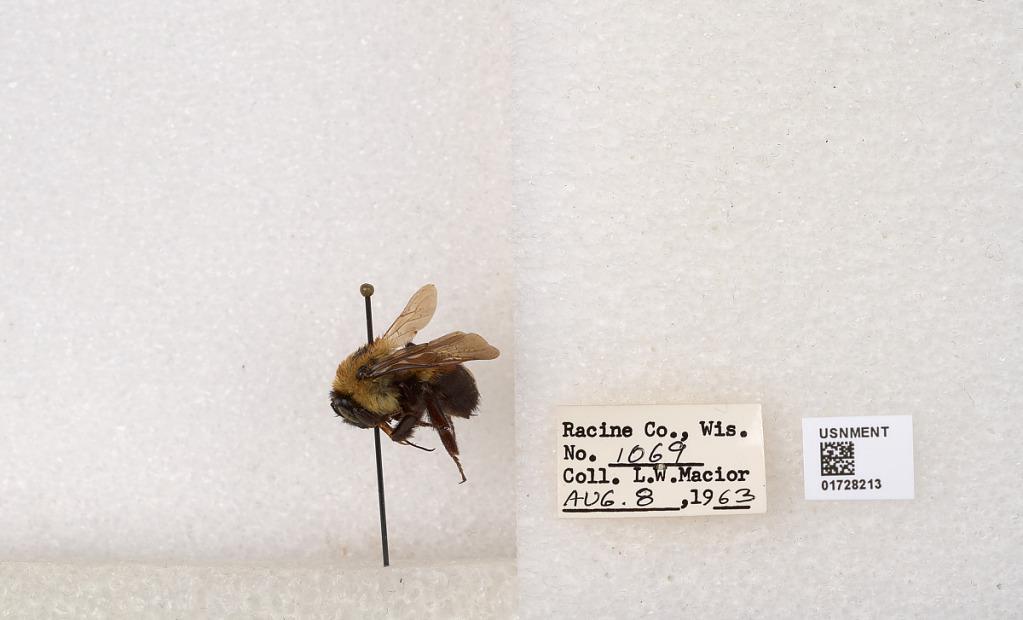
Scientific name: Bombus (Separatobombus) griseocollis (De Geer)
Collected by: L. Macior
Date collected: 1963-8-8
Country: United States
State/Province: Wisconsin
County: Racine
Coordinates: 42.7299, -87.8123